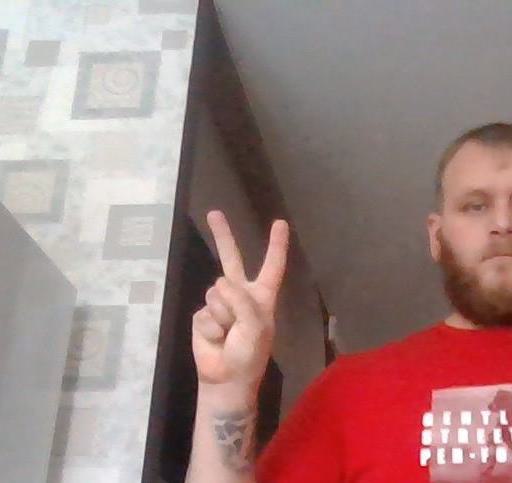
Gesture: peace